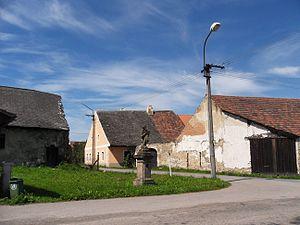
Čížkrajice est une commune du district de České Budějovice, dans la région de Bohême-du-Sud, en République tchèque. Sa population s'élevait à 260 habitants en 2020.